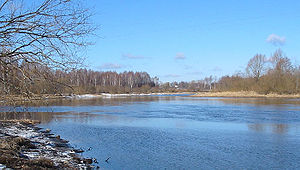
Estlands geografi / Vandløb
Emajõgi er Estlands største vandløb
Estlands geografi i hovedtræk.